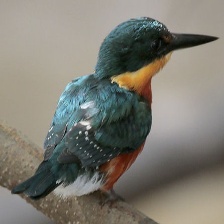
Species: PYGMY KINGFISHER
Scientific name: ISPIDINA PICTA